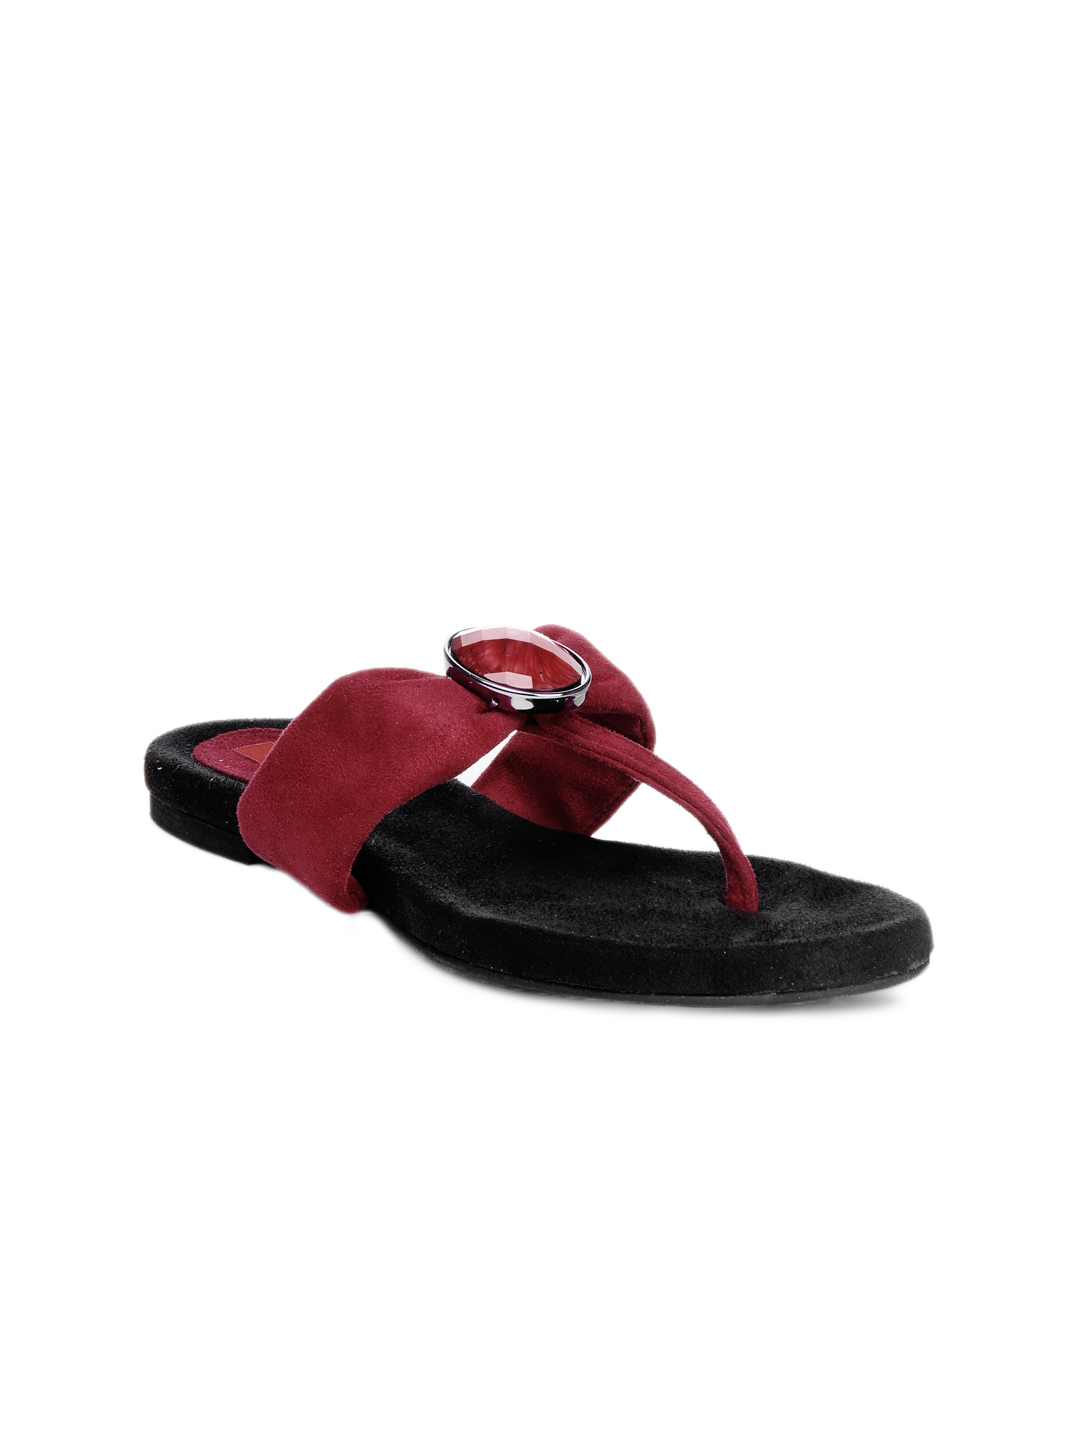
HM Women Maroon Flats
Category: Footwear / Shoes / Heels
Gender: Women
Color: Maroon
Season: Winter 2012
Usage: Casual